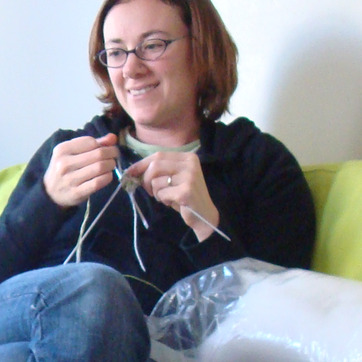
Material: skin